Sokuri

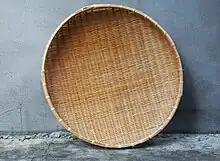
"sokuri" woven basket

Sokuri is a round, rimmed woven basket made of finely-split bamboo. It is used for straining washed grains, drying vegetables, or draining fried food in Korea.